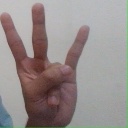
अक्षर: क्ष